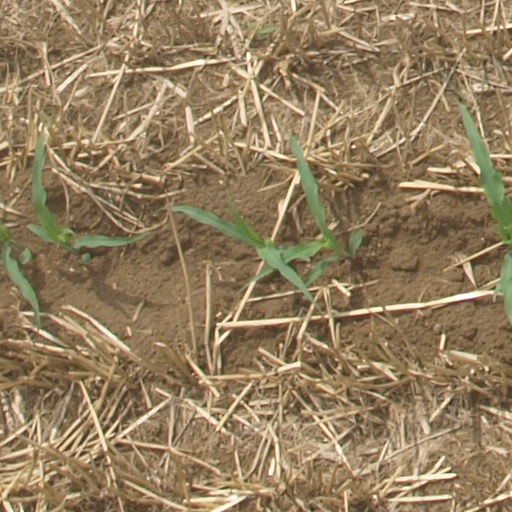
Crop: maize; corn